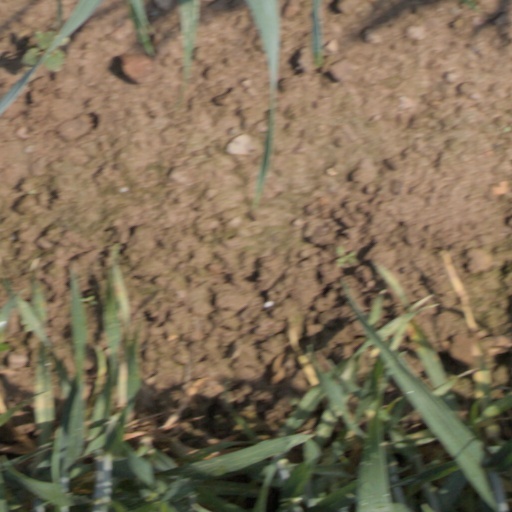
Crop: wheat